Sid Mercer

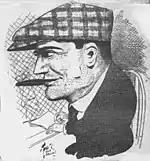
A 1920 caricature of Mercer

Mercer was born to James H. and Laura Ann Search Mercer on August 4, 1880, in Kerr Township, Champaign County, Illinois, where his father farmed and attended school in nearby Paxton, Illinois.